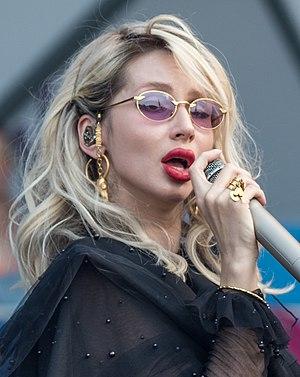
Svetlana Loboda est une chanteuse ukrainienne. Elle a participé au Concours Eurovision de la chanson 2009 qui s'est déroulé à Moscou le 16 mai 2009. Elle représente l'Ukraine avec la chanson Be My Valentine. Elle finit en 12ᵉ position avec 76 points. Vraie star dans son pays, en Russie et dans les pays russophones, elle est à la fois chanteuse, productrice et a lancé sa marque de vêtements avec notamment le t-shirt "No matcho".